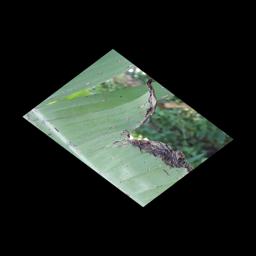
Label: POTASSIUM DEFICIENCY